Centre Congregational Church

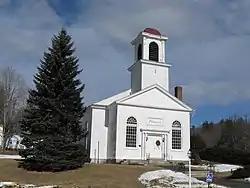

The Centre Congregational Church is a historic Congregational church on Province Road (New Hampshire Route 107) in Gilmanton, New Hampshire. Built in 1826–27, it is one of the region's best examples of a late Federal-period church. It was listed on the National Register of Historic Places in 1983.